Korail Class 341000

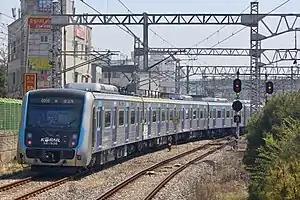
3rd generation train 341-36

The Korail Class 341000 trains, formerly identified as Korail Class 2000 trains, are commuter electric multiple units in South Korea used on Seoul Subway Line 4. Class 341000 trains were manufactured and delivered from 1993 to 1999 and 2019 to 2024 to expand service on the Gwacheon Line and the Ansan Line sections of Line 4.